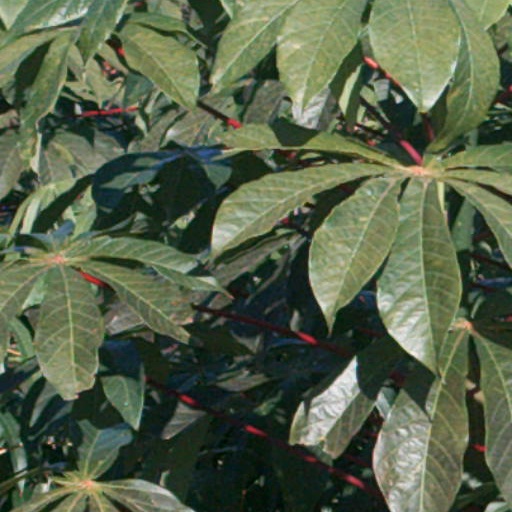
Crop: cassava